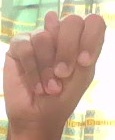
ASL sign: N